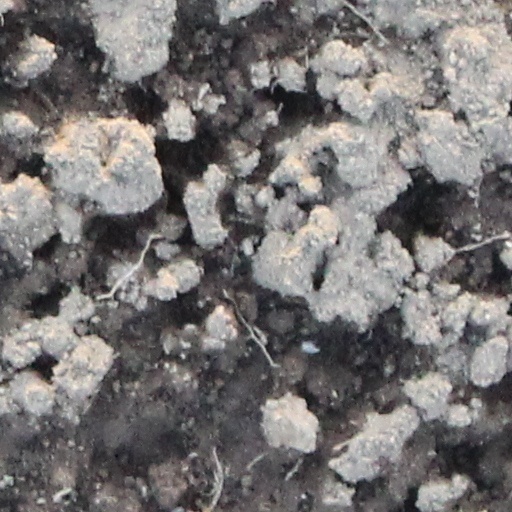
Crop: wheat